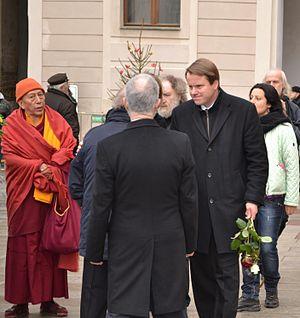
Aussi connu sous le nom laïc de Lobsang Tenzin, le professeur Samdhong Rinpoché dans le Kham au Tibet oriental, fut président du Parlement tibétain en exil et directeur de l'Institut central d'études supérieures tibétaines à Sarnath avant d'être élu au suffrage universel premier ministre du gouvernement tibétain en exil en Inde. Cette élection au suffrage universelle directe marquait une étape de démocratisation, même si paradoxalement les électeurs choisirent un chef religieux charismatique, qui a toujours affirmé son attachement à la « culture de la démocratie ».